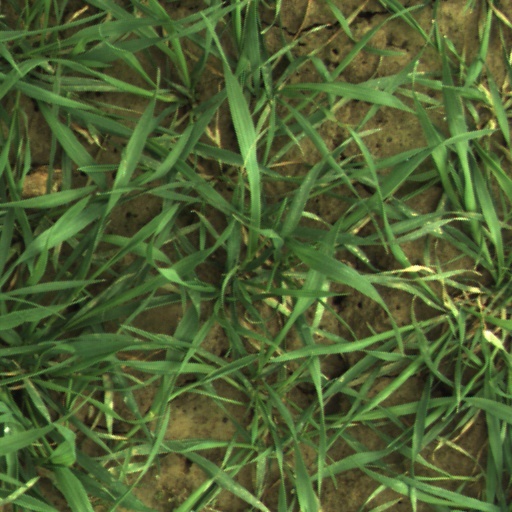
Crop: wheat